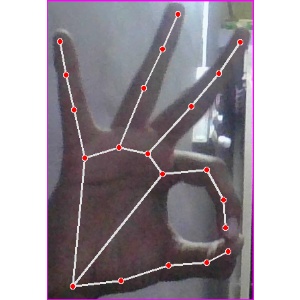
अक्षर: ण